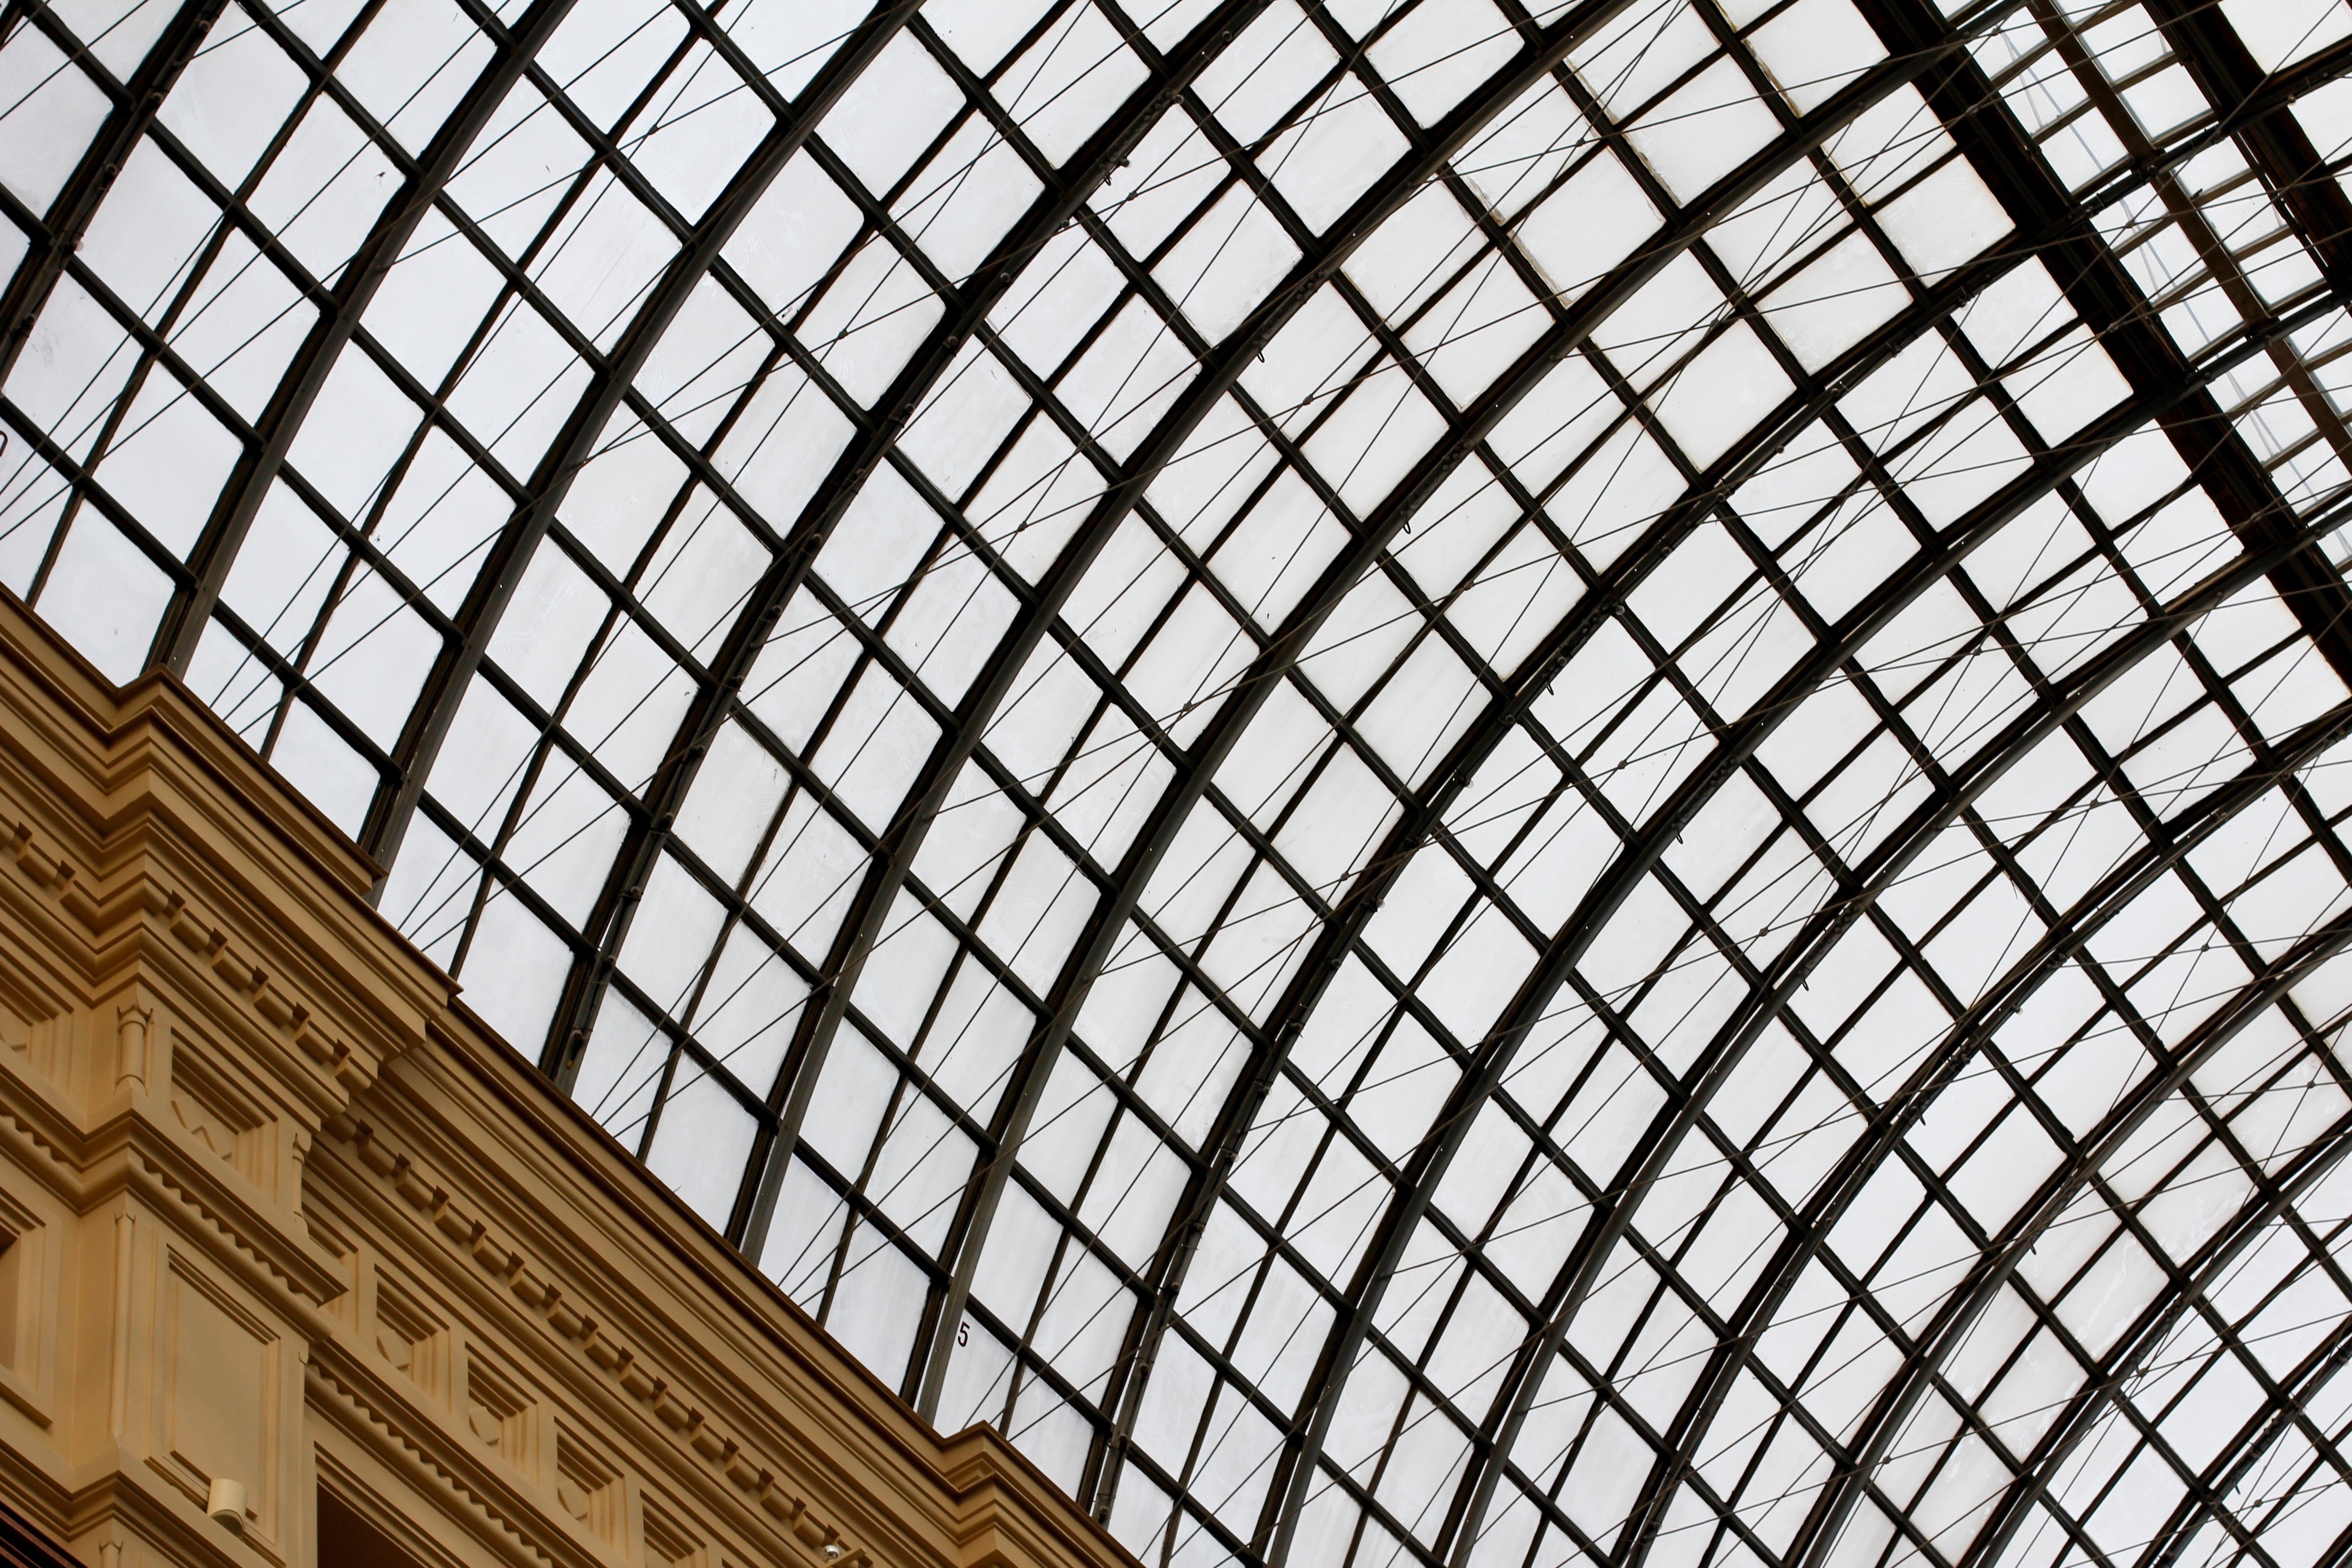
floor, roof, wall, monument, pattern, line, facade, tourism, circle, old town, capital, art, design, symmetry, moscow, russia, shopping center, shape, historically, east, flooring, soviet union, outdoor structure